Caleb Cushing

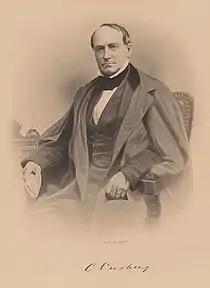
Engraving of Caleb Cushing

In 1847, while again a representative in the Massachusetts state legislature, he introduced a bill appropriating money for the equipment of a regiment to serve in the Mexican–American War; although the bill was defeated, he raised the necessary funds privately.